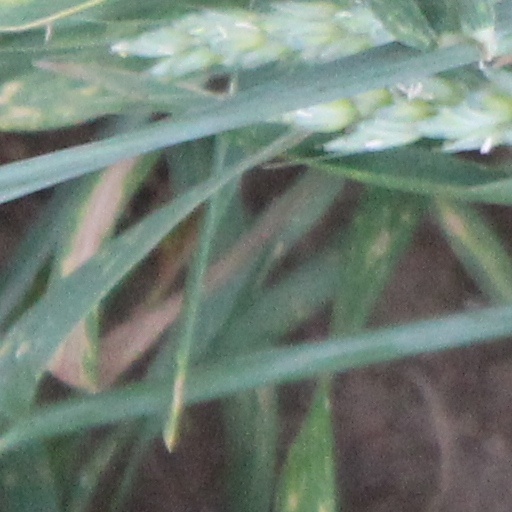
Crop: wheat